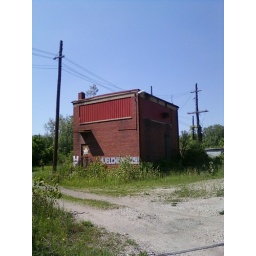
The last remaining railroad tower in columbus